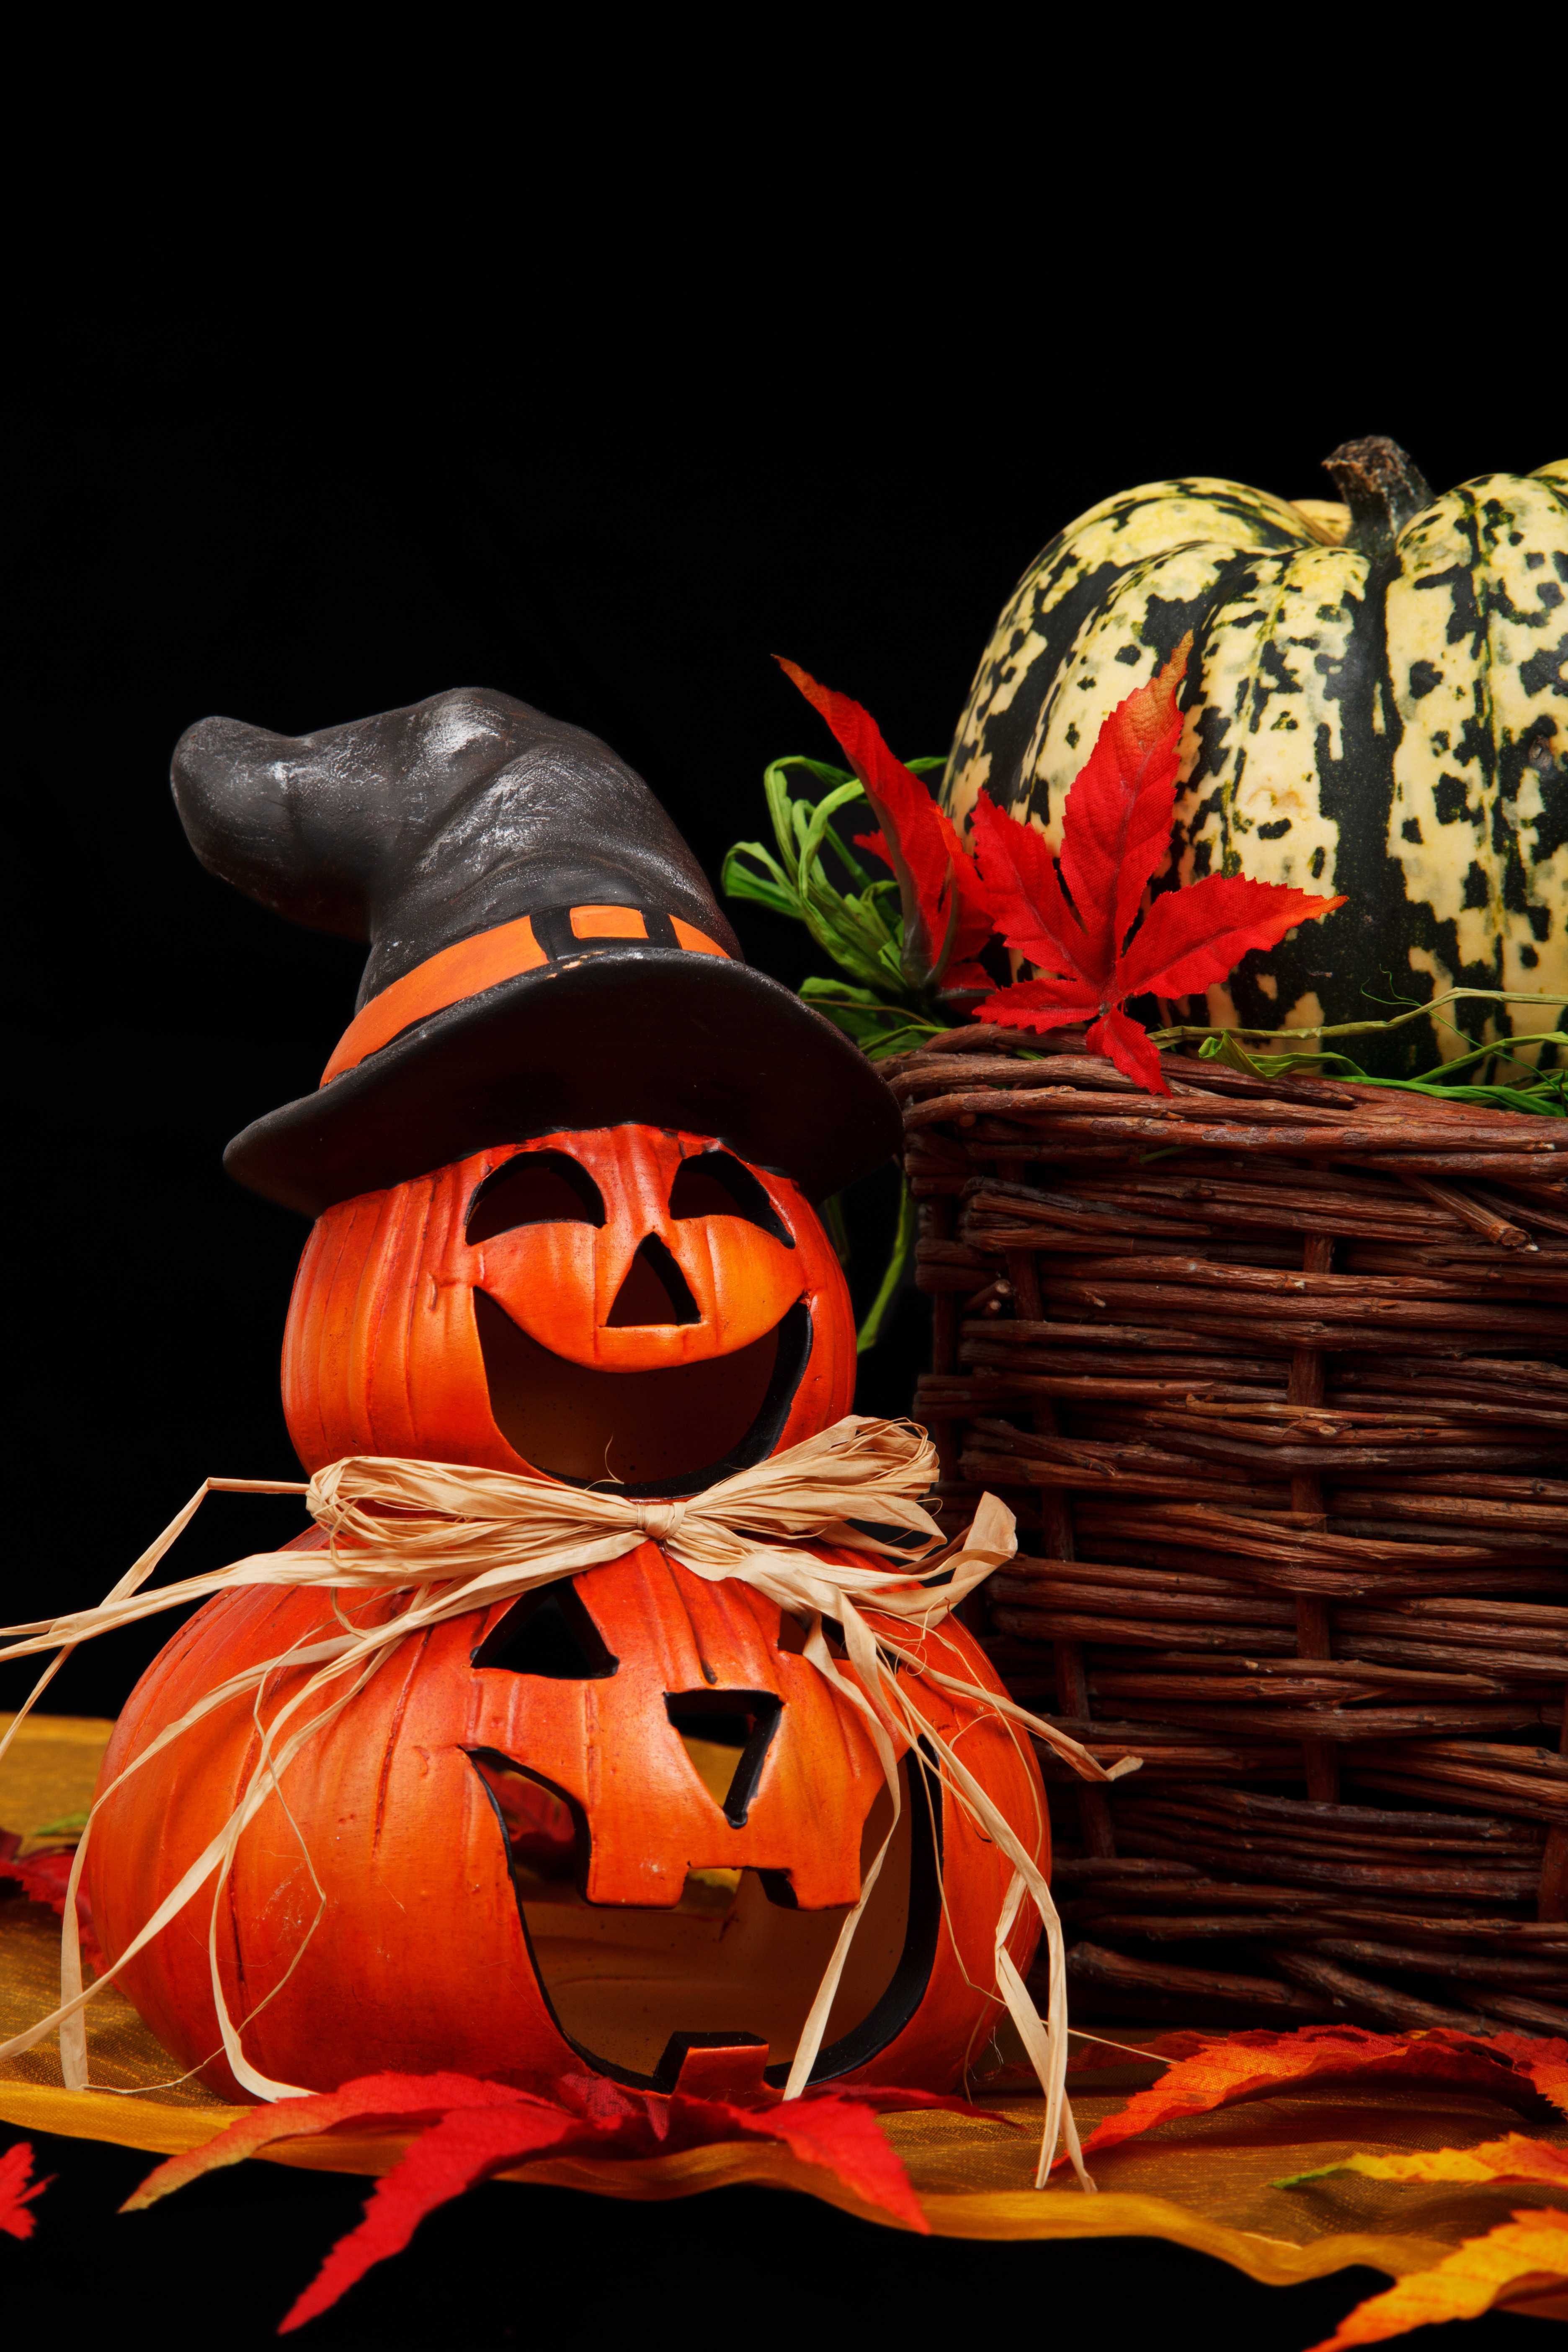
night, leaf, fall, spooky, dark, decoration, vegetable, autumn, pumpkin, halloween, holiday, black, season, smile, art, scary, illustration, seasonal, october, trick, treat, cartoon, screenshot, computer wallpaper